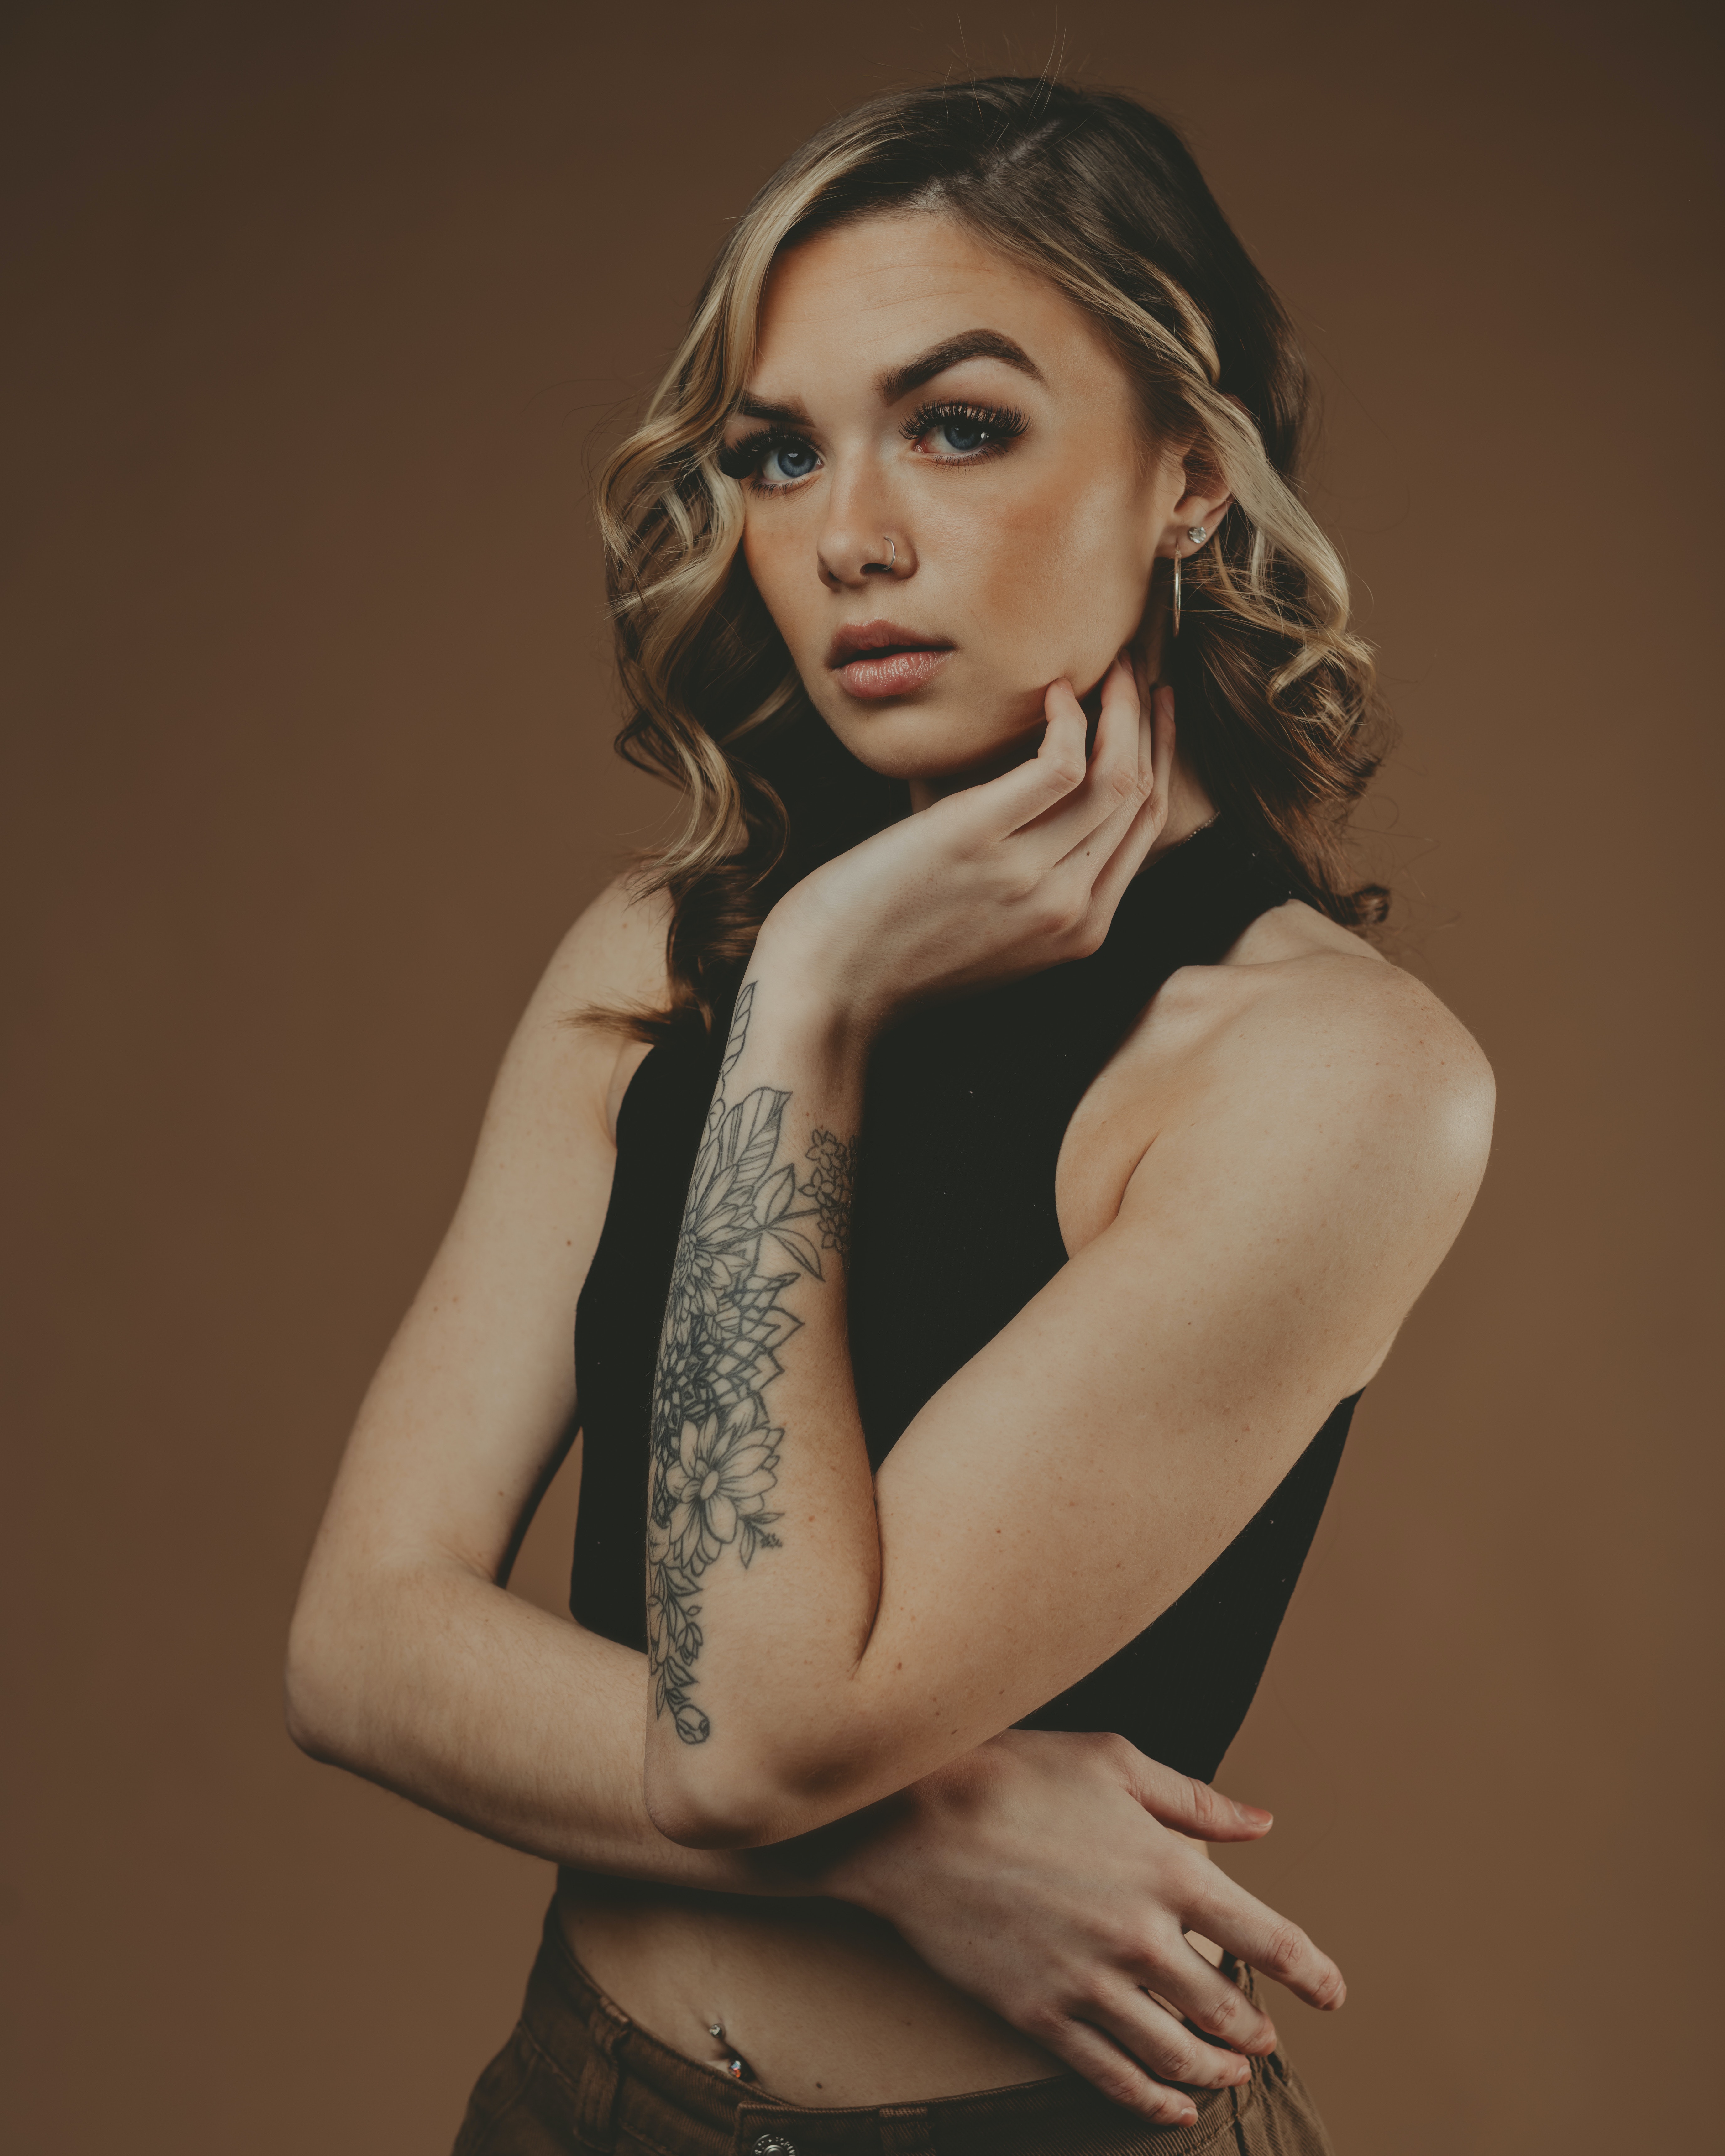
woman, hair, face, joint, head, lip, eyebrow, shoulder, arm, eye, eyelash, flash photography, neck, sleeve, gesture, makeover, waist, layered hair, black hair, thigh, fashion design, beauty, long hair, fashion model, chest, elbow, art model, blond, human leg, lipstick, brown hair, trunk, stomach, jewellery, sleeveless shirt, fashion accessory, wrist, sitting, portrait photography, cocktail dress, portrait, abdomen, little black dress, belt, day dress, photo shoot